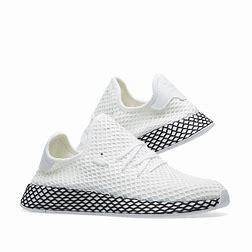
Brand: Adidas
Model: Deerupt Runner